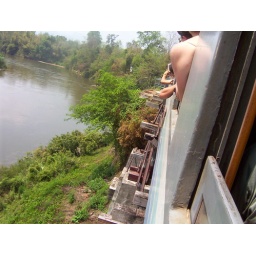
the death railway bridge over river Kwai